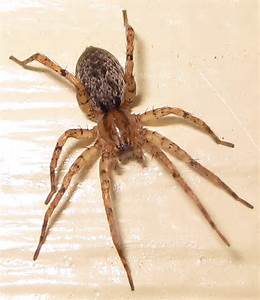
Label: spider